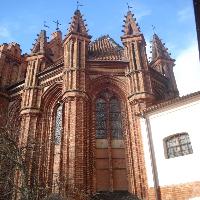
Weather: sun or clear